Statue of Sekhmet

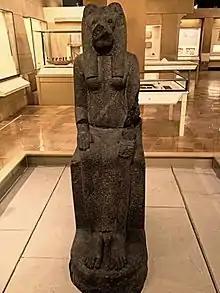
The Statue of Sekhmet at the Royal Ontario Museum in Galleries of Africa: Egypt.

The Statue of Sekhmet currently housed in the Gallery of Ancient Egypt at the Royal Ontario Museum (ROM) is a life-sized sculpture of one of the oldest known Egyptian deities. Her name is derived from the Egyptian word "sekhem" (which means "power" or "might") and is often translated as the "Powerful One". Depicted as a woman with the head of a lioness – sometimes with the addition of a sun disc and the uraeus serpent atop her head – Sekhmet is the ancient Egyptian goddess of war who was believed to be a protector of Ma'at (balance or justice) and of the Egyptian people. She was also associated with healing and medicine, and her priests were known for being trained doctors and surgeons of remarkable calibre.